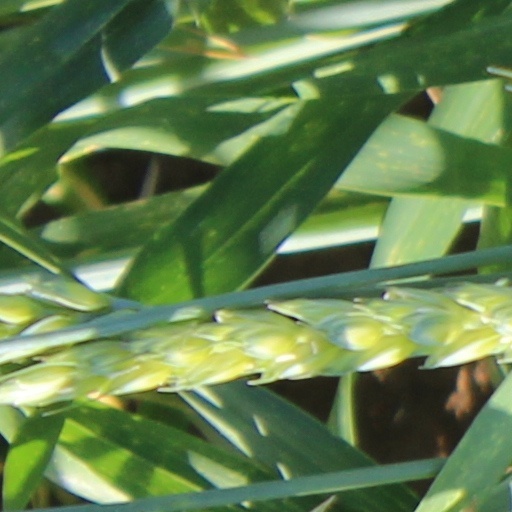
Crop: wheat